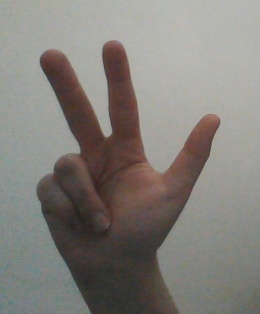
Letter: al